Answer in natural language. Considering the relative positions, where is brown wooden bat with respect to Window? Choose between the following options: right or left
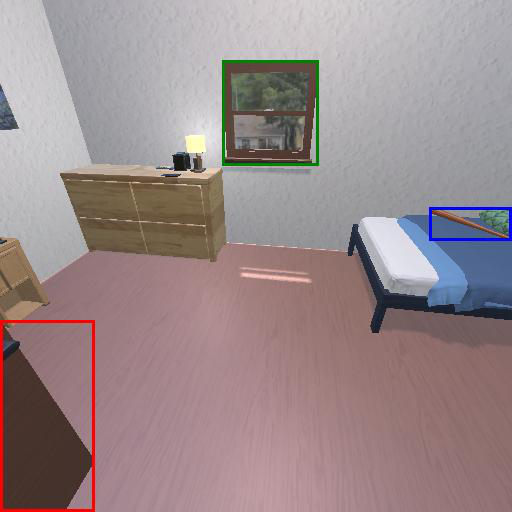
<answer>right</answer>